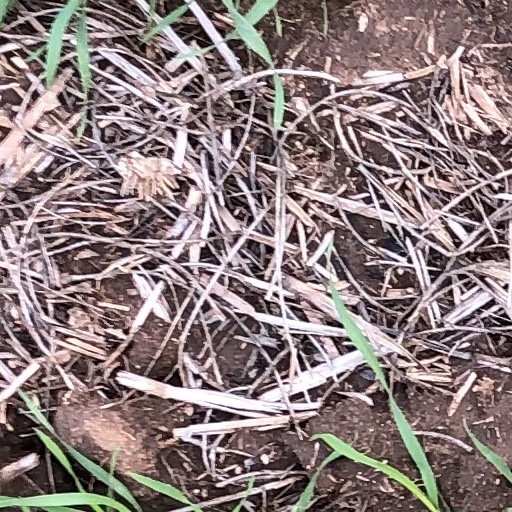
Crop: wheat